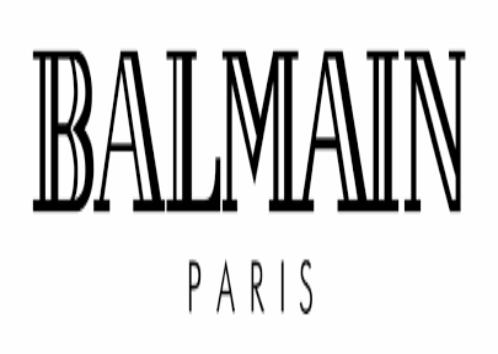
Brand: Balmain
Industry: Clothes